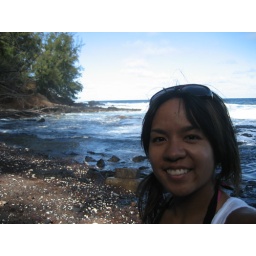
hidden red sand beach in Hana